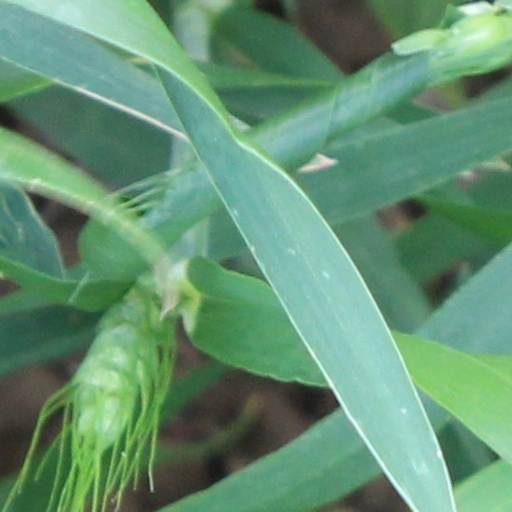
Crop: wheat